Marzipan

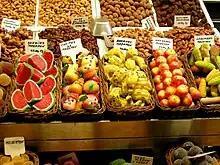
Fruit-shaped marzipan in baskets at a shop in Barcelona

In Germany, it is common to gift marzipan in the shape of a loaf of bread or in the shape of small potatoes during Christmas time. Stollen can contain marzipan, and it is often featured as an ingredient in seasonal baked goods, such as Bethmännchen, Dominosteine and other Christmas cookies. One traditional new year present is known as a ('lucky pig'). Mozartkugeln are a famed export of Austria made of marzipan balls dipped in dark chocolate.